Peristeri metro station

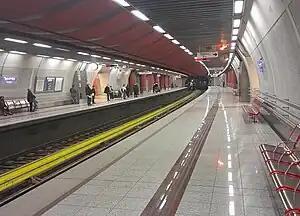
Station platforms

Peristeri is a station of Athens Metro Line 2 since the Anthoupoli extension opened on 6 April 2013.